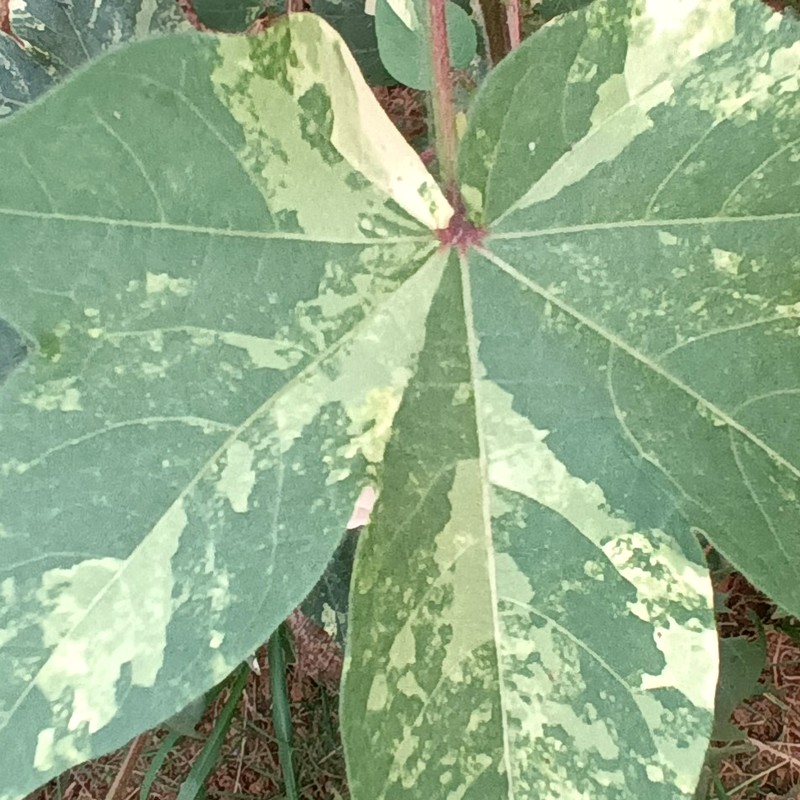
Label: Leaf Variegation